Birds Point-New Madrid Floodway

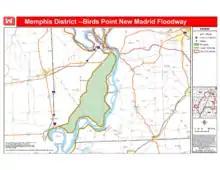
New Madrid Floodway map (source: USACE)

The U.S. Army Corps of Engineers contends that the program is vital to the actual and economic survival of the region.